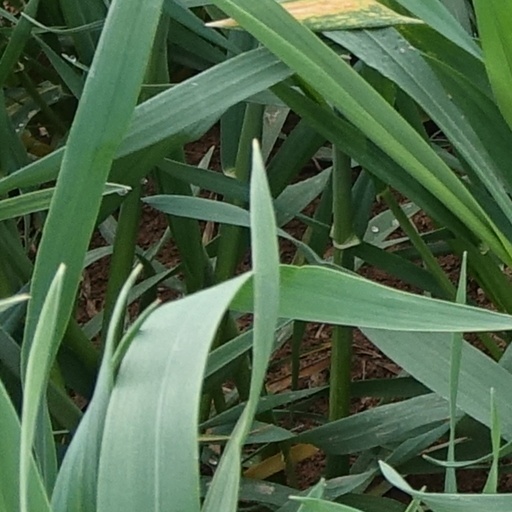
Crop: wheat